Vladka Meed

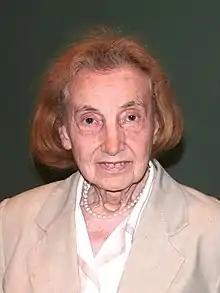
Vladka Meed in 2005

Vladka Meed (born Feigele Peltel, December 29, 1921 – November 21, 2012) was a member of Jewish resistance in Poland who famously smuggled dynamite into the Warsaw Ghetto, and also helped children escape out of the Ghetto.